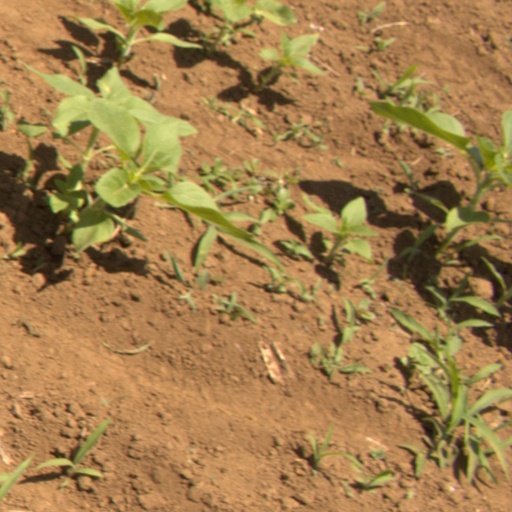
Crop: Jerusalem artichoke